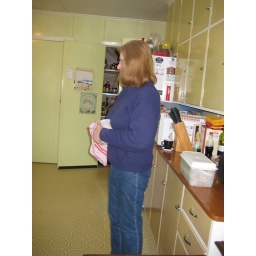
Granny Jill taking in all the activity at the kitchen sink ----